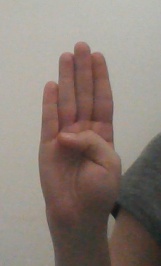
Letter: kaaf